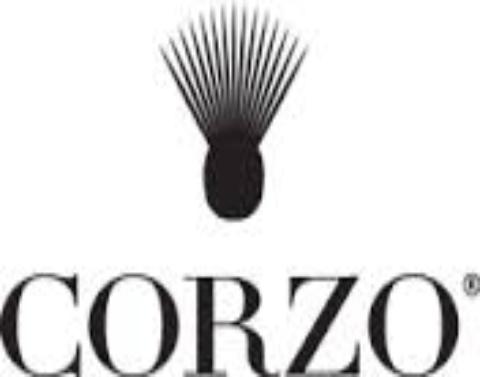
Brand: corzo
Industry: Necessities